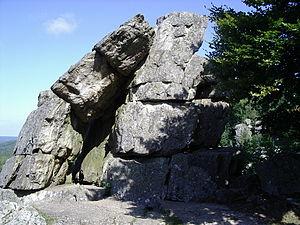
Site Dit Roc la Tour, Monthermé, Ardennes, France.
Roc-la-Tour est le nom d'un site situé à une altitude de 400 m dans la forêt domaniale de Château-Regnault sur les hauteurs de Monthermé, dans les Ardennes, aux confluents de la Meuse et de la Semois, caractérisé par des colonnes de quartzite qui seraient les vestiges d'un hypothétique « château du diable ». Le lieu est un des plus anciens sites visités de la région. Les traces des premiers voyageurs découvertes dans les années 1970 datent d'environ 15 000 ans. Par arrêté du 20 août 1935, Roc-la-Tour est classé site naturel sur la base des critères artistiques, pittoresques, scientifiques, historiques et légendaires.
Monthermé est une commune française, située dans le département des Ardennes en région Grand Est.
L'Ardennais est une très ancienne race rustique de chevaux de trait, de taille moyenne, à la robe généralement baie ou rouanne. Il est historiquement élevé dans la région des Ardennes, qui lui a donné son nom, et par extension dans le quart nord-est de la France, le Sud et l'Est de la Belgique, et au Luxembourg. Connu et mentionné depuis l'Antiquité romaine où il sert à la remonte des armées, l'Ardennais devient jusqu'au début du XIXᵉ siècle l'une des meilleures races de chevaux de selle et de trait léger pour la traction du matériel d'artillerie militaire. Sous l'empire napoléonien, les Ardennais sont réputés pour avoir survécu à la campagne de Russie, où 13 000 chevaux trouvent la mort.